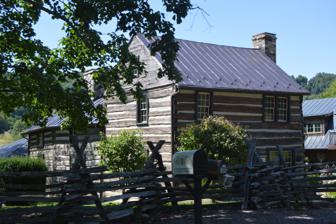
Building: Mustoe House
Country: United States of America
Year built: 1813
Historic house in Virginia, United States United States historic place Mustoe House U.S. National Register of Historic Places Virginia Landmarks Register Front and southern side Show map of Virginia Show map of the United States Location U.S. Route 220 , near Carloover , Virginia Coordinates 37°55′16″N 79°53′27″W / 37.92111°N 79.89083°W / 37.92111; -79.89083 Area 1 acre (0.40 ha) Built c. 1813 ( 1813 ) Architectural style Log house NRHP reference No. 02000363 VLR No. 008-0076 Significant dates Added to NRHP April 12, 2002 Designated VLR September 12, 2001 Mustoe House is a historic home located near Hot Springs , Bath County, Virginia . The log structure was built in three sections in the early- to mid-19th century.  They are a two-story front section, a 1 + 1 ⁄ 2 -story log hyphen, and a separate 1 + 1 ⁄ 2 -story log structure. It has a large exterior-end limestone chimney. Also on the property is a contributing small log spring house or meathouse. It was listed on the National Register of Historic Places in 2002. References